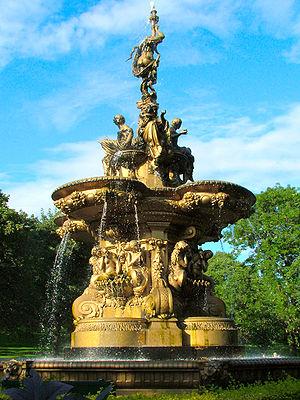
La fontaine Ross est une structure en fonte située dans les jardins de Princes Street Gardens, à West Princes Street, à Édimbourg, en Ecosse. Elle a été installée en 1872 et restaurée en 2018.